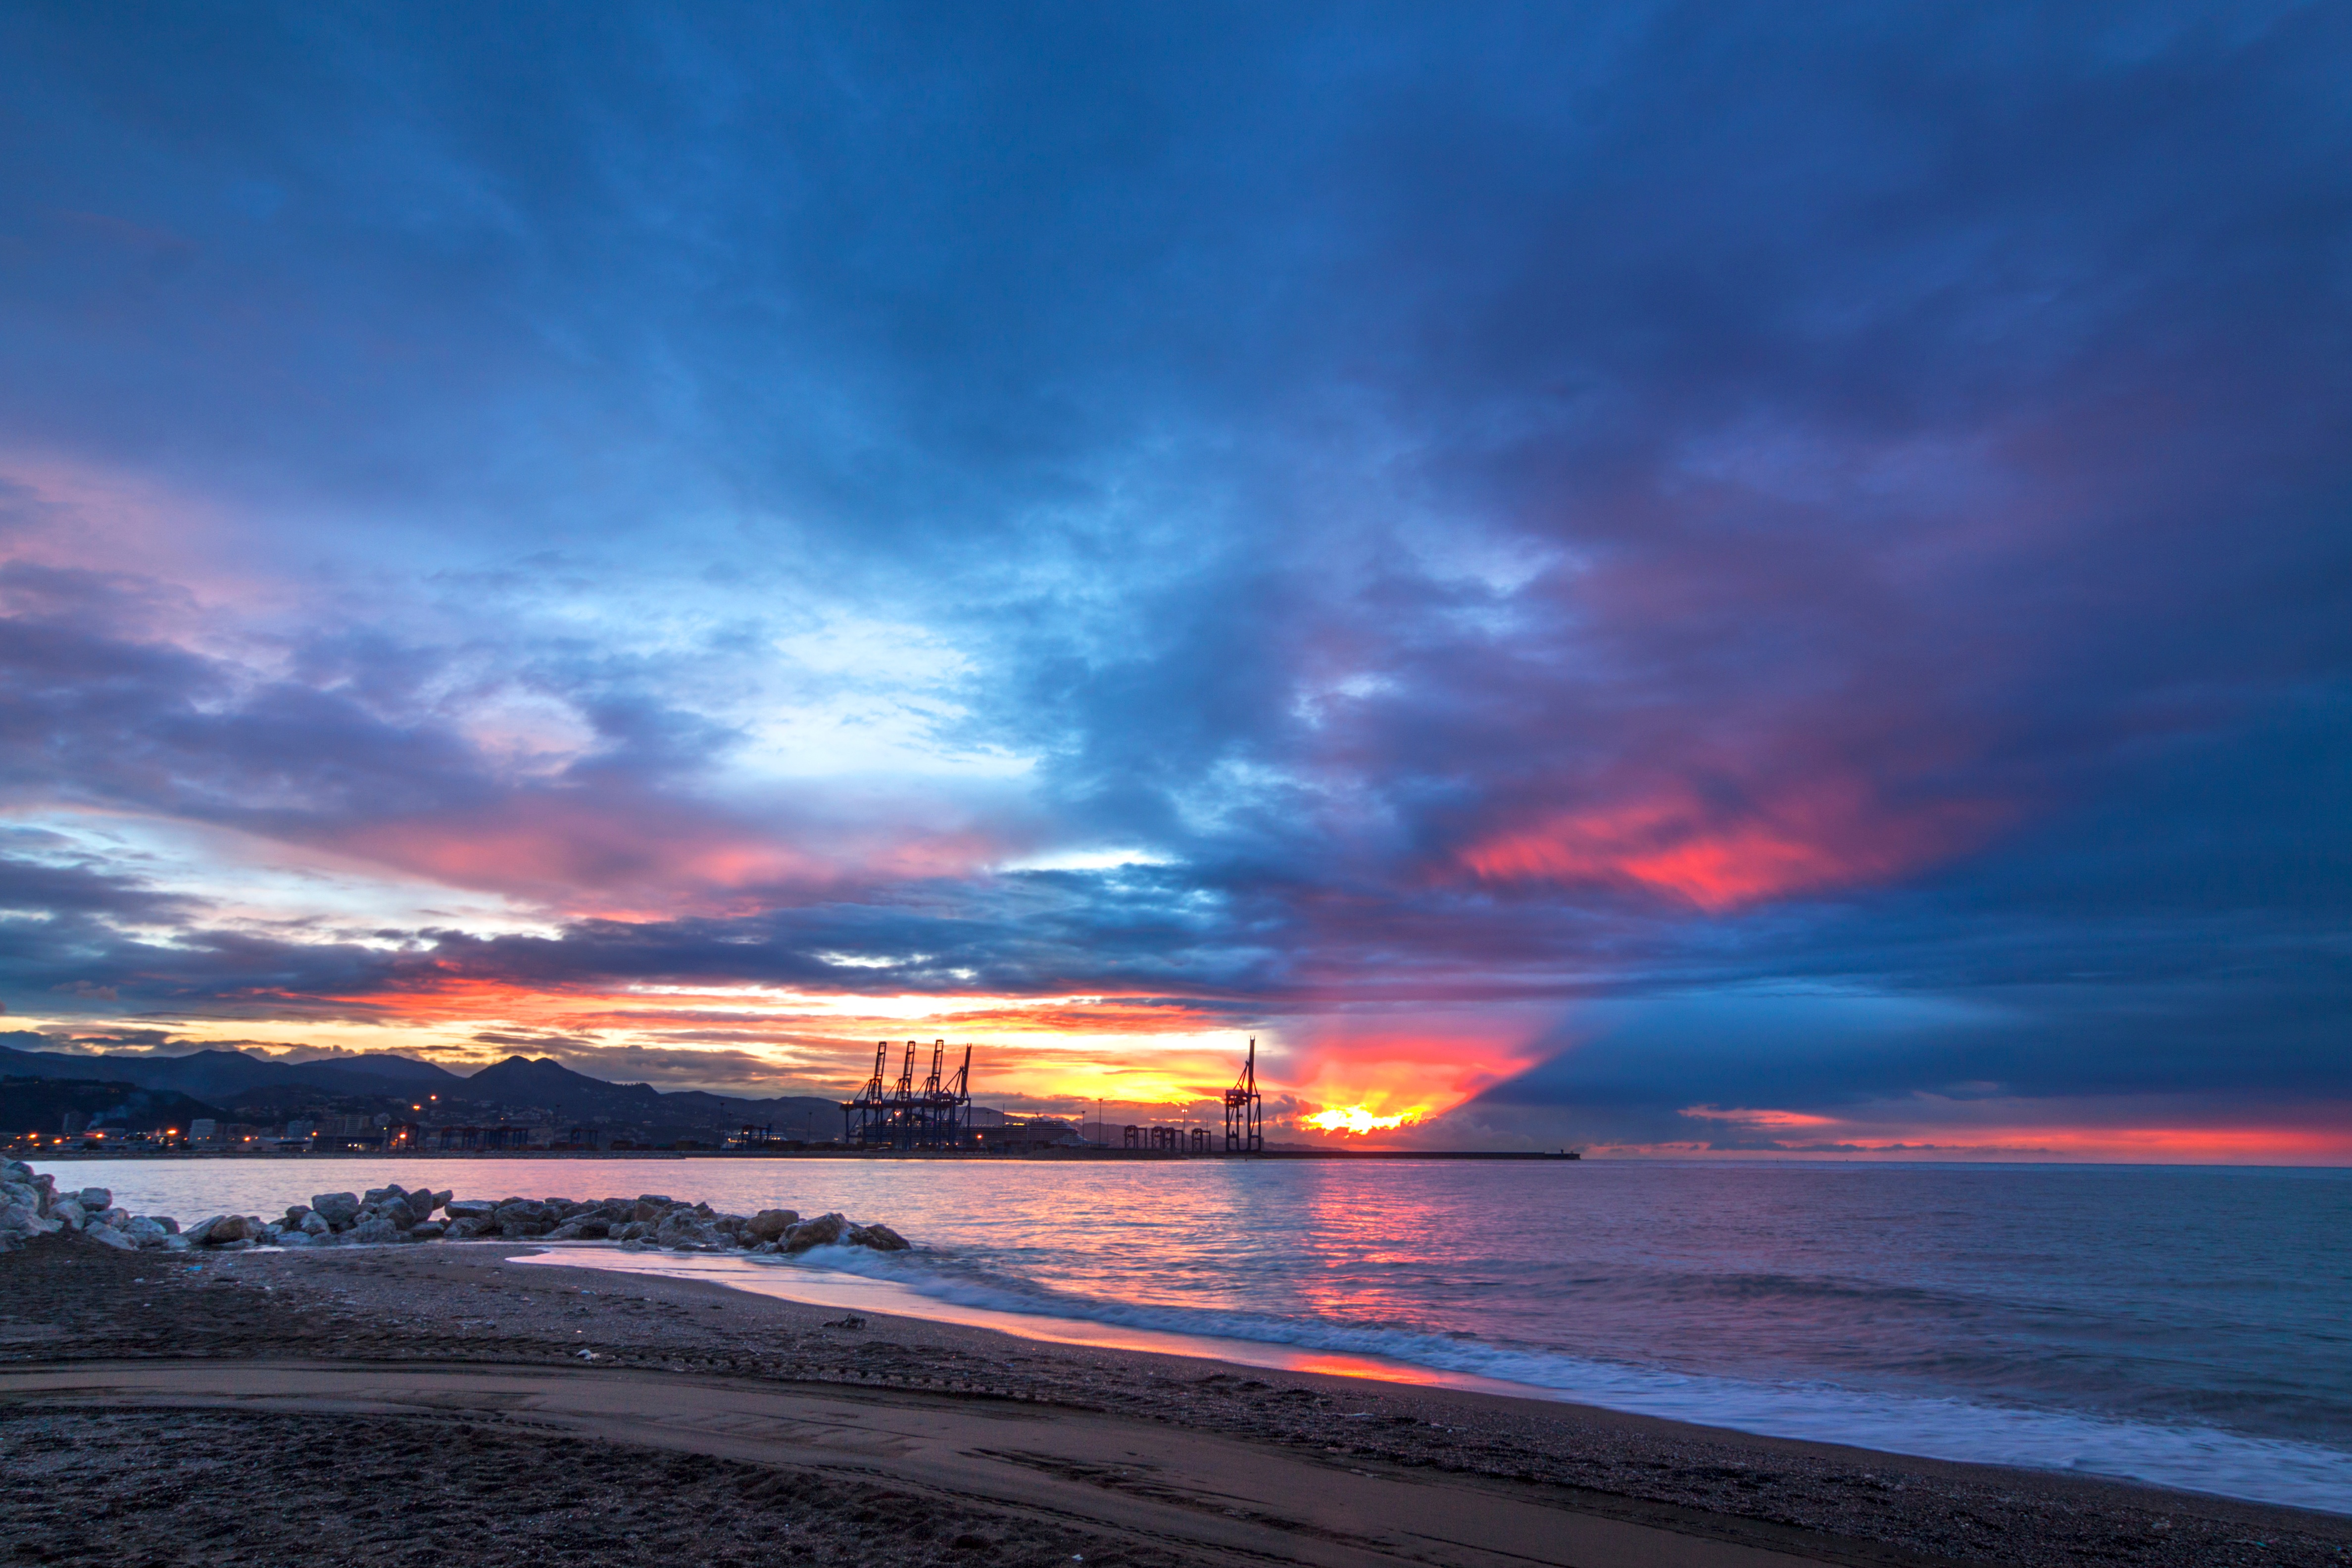
beach, sea, coast, ocean, horizon, cloud, sky, sunrise, sunset, morning, shore, wave, dawn, dusk, evening, afterglow, wind wave